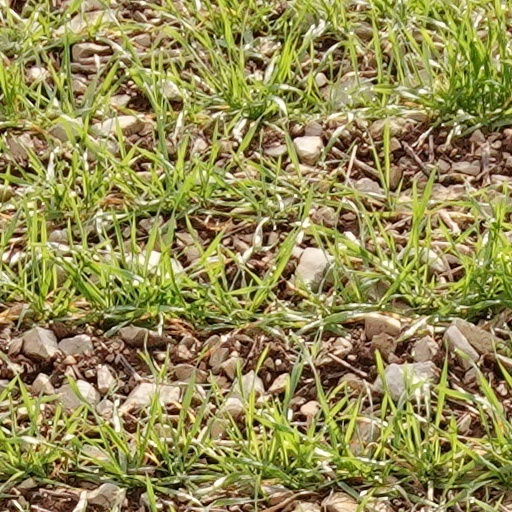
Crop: wheat